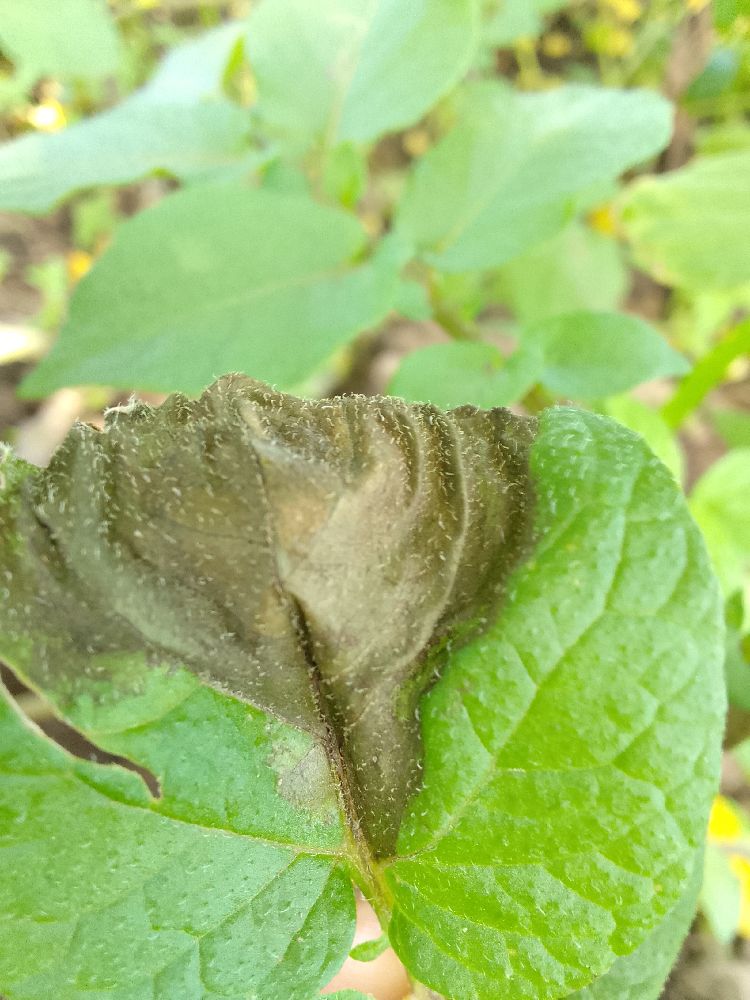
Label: Late blight